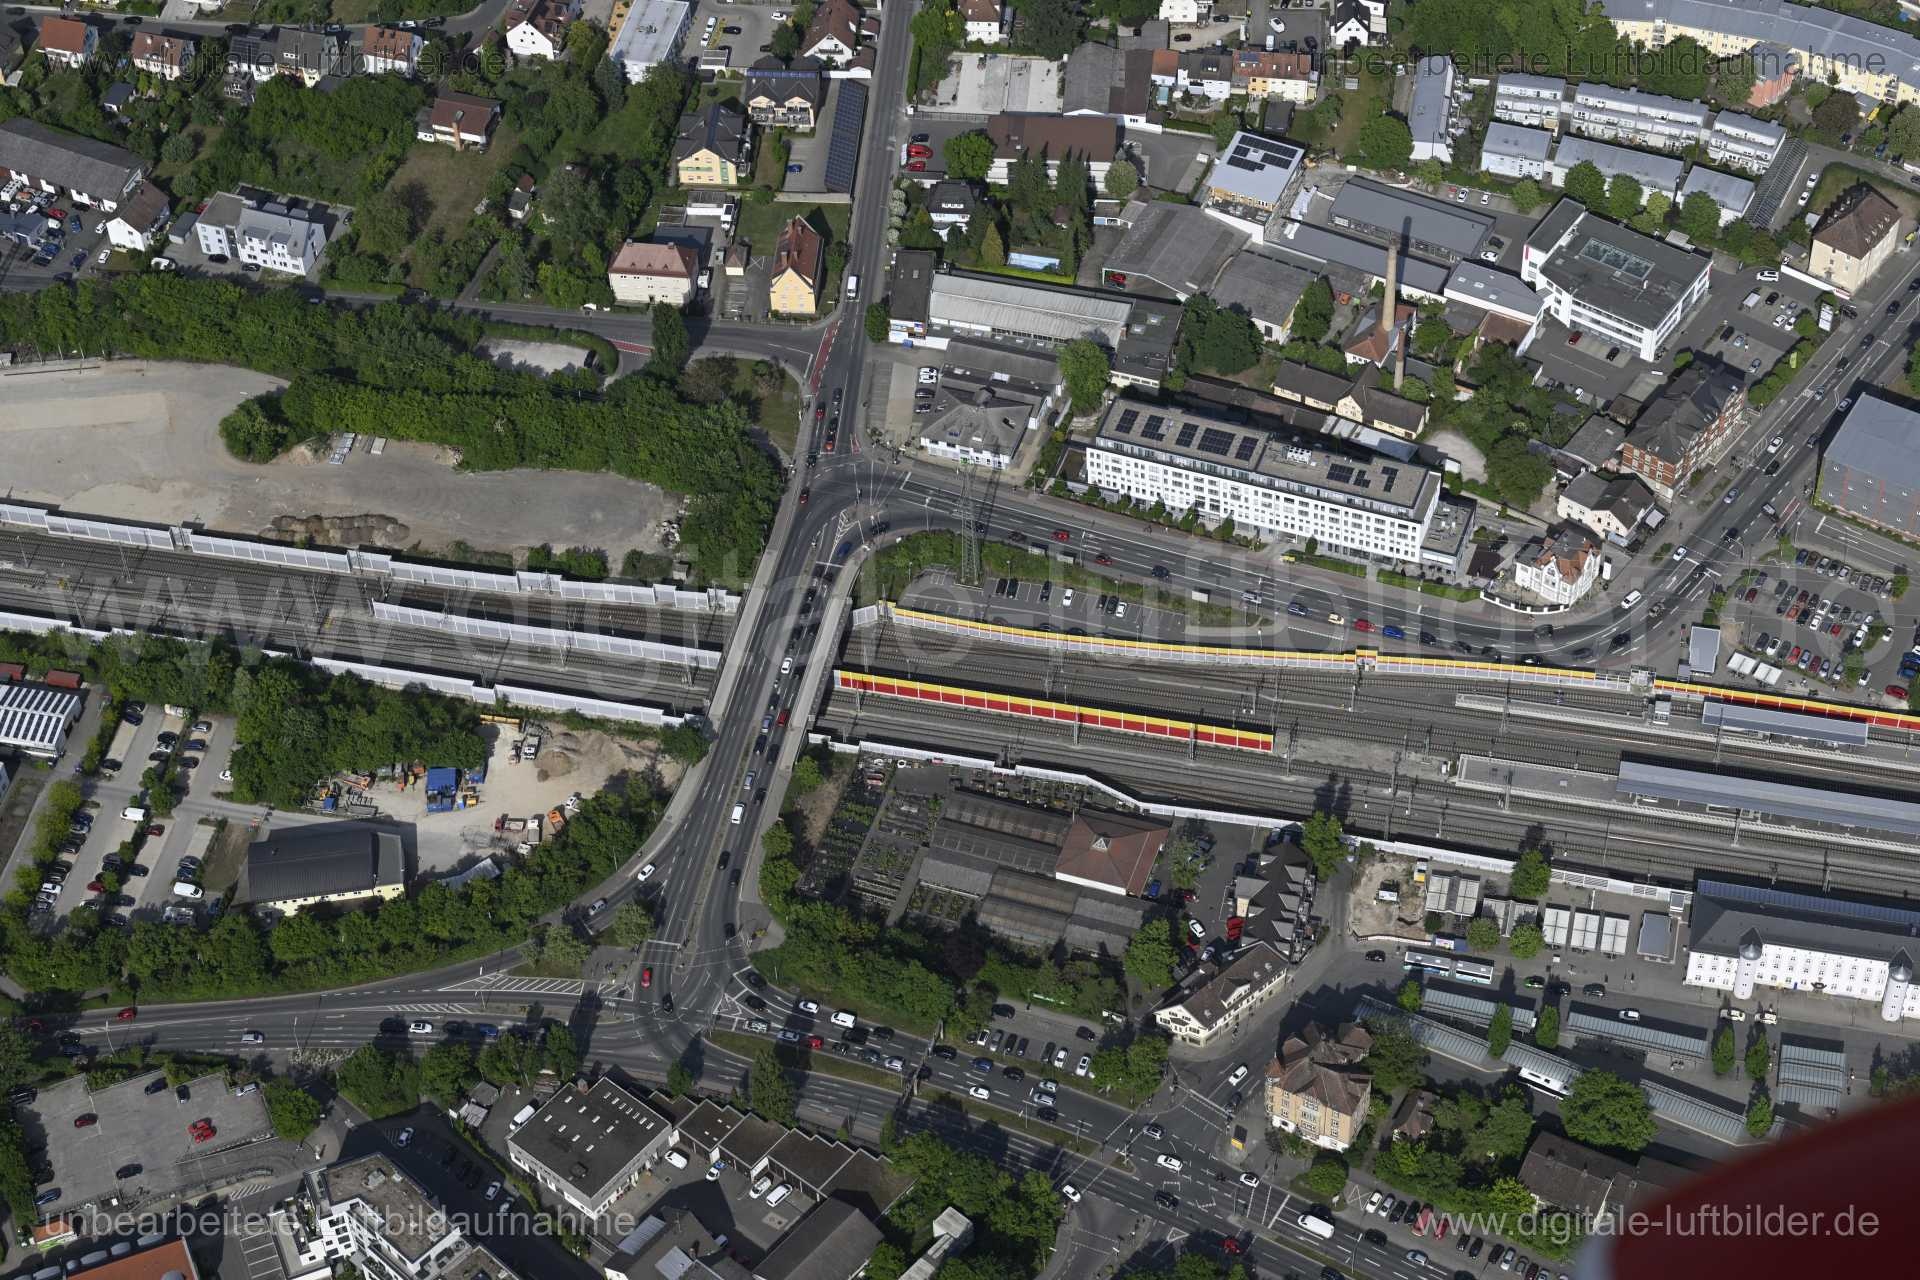
Forchheim
Titel: Forchheim, Bildnummer: n573700, Ort / Stadt: Forchheim, (Land)Kreis: Forchheim, Regierungsbezirk: Mittelfranken, Bundesland: Bayern, Aufnahmedatum: 14.05.2025, Schlagwörter: Luftbild, Luftbilder, Luftbildfotografie, Luftaufnahme, Luftbildaufnahme, Luftfoto, Luftbildarchiv, Luftbildsuche, Vogelperspektive, Vogelansicht, Deutschland, 91301, Bahnhofsplatz, Birkenfelderstraße, Eisenbahnstraße, Forchheim, Klosterstraße, Zweibrückenstraße, Forchheim, Bahn, Deutsche Bahn, Brücke, Monat: Mai, Jahreszeit: Sommer, Tageszeit: Nachmittag, Jahr: 2025, Flug ID: 20250514, Bildstatus: unbearbeitetes Rohbild, Bildabmessung: 8256 x 5504 Pixel, Fotograf & Copyright: Oliver Acker
Brand: digitale-luftbilder.de
Category: Media > Videos > Digital Downloads